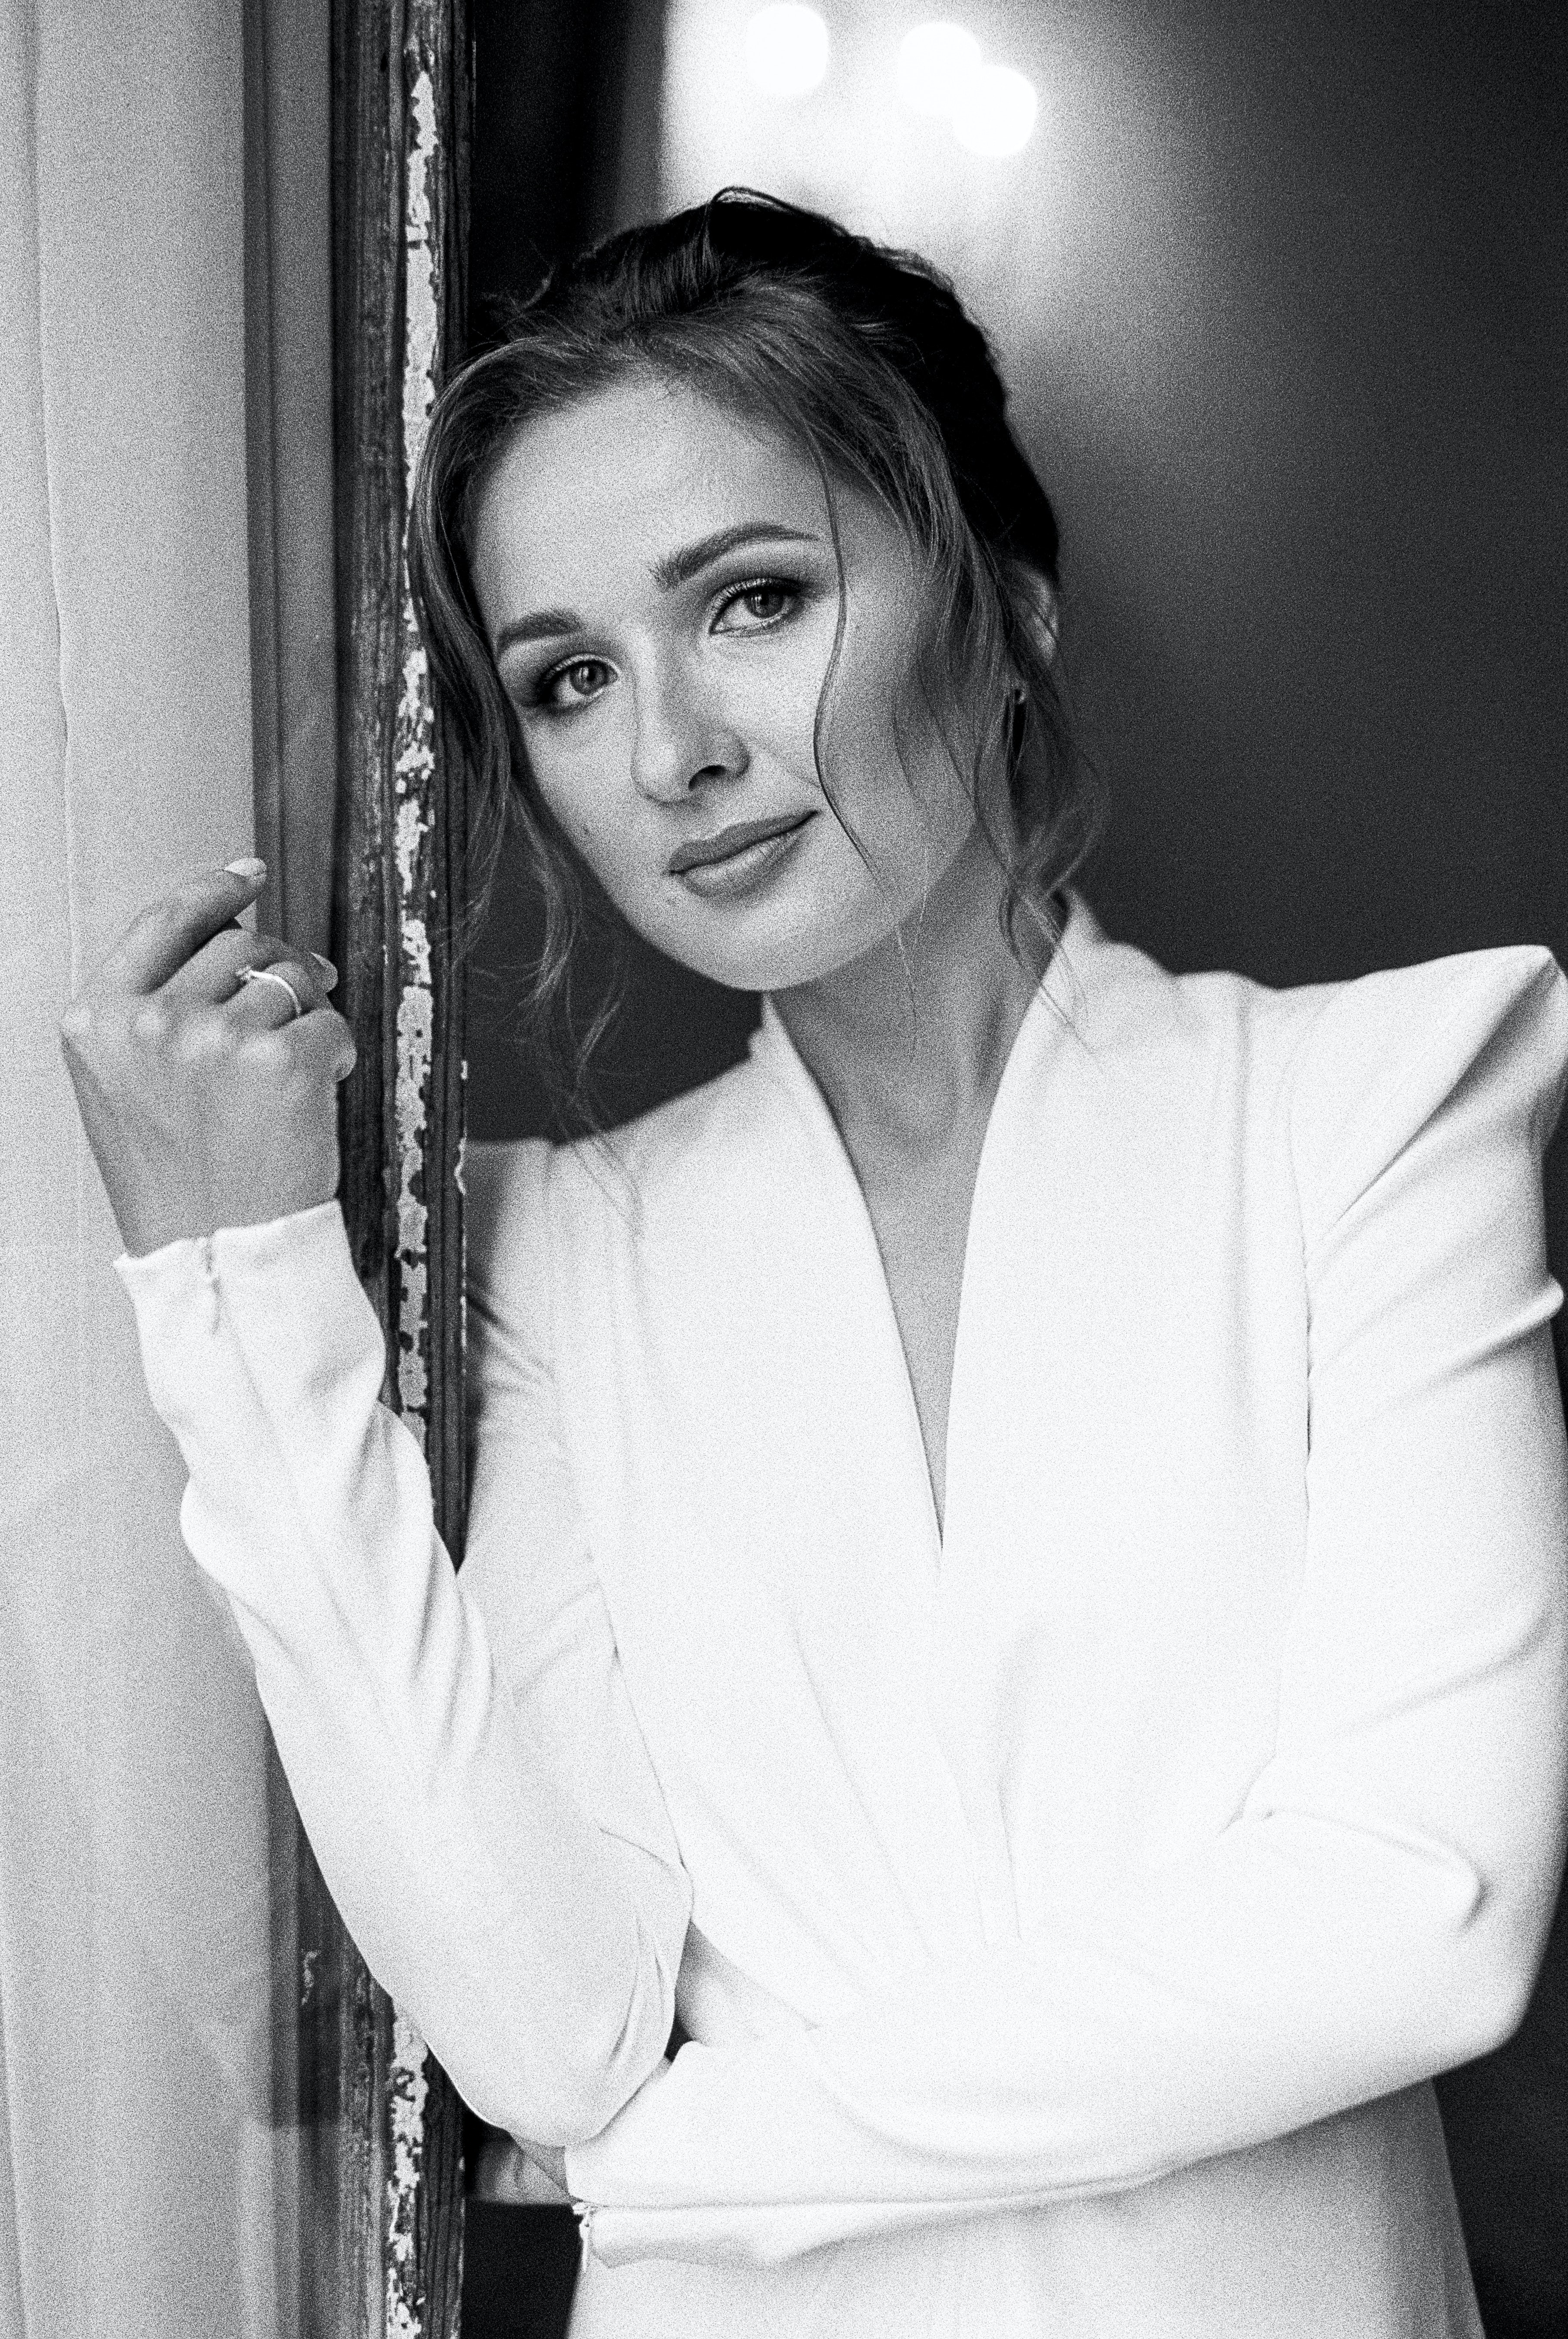
woman, hair, lip, eyebrow, shoulder, flash photography, eyelash, sleeve, standing, gesture, black and white, style, makeover, fashion design, blazer, monochrome, long hair, street fashion, monochrome photography, fashion model, formal wear, jewellery, portrait, portrait photography, white collar worker, photo shoot, vintage clothing, retro style, door, model